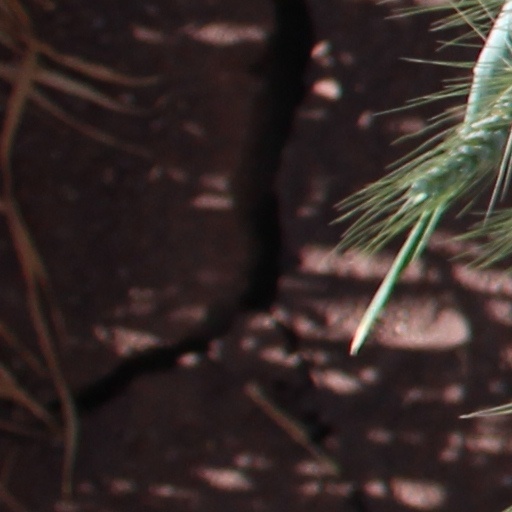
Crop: wheat